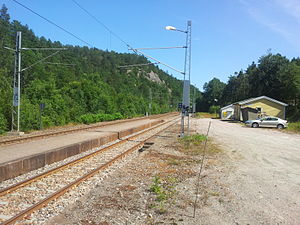
Breland Station
Breland Station er en jernbanestation på Sørlandsbanen, der ligger i Marnardal kommune i Norge.